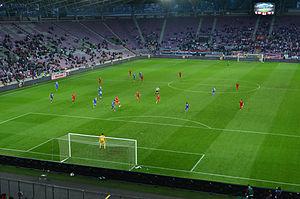
Le stade de Genève est le principal stade du canton de Genève en Suisse. Sa capacité est de 30 000 places et il dispose de 27 loges VIP. C'est le troisième stade du pays en termes de capacité après le Parc Saint-Jacques, à Bâle, et le Stade de Suisse de Berne.